Philip Melanchthon

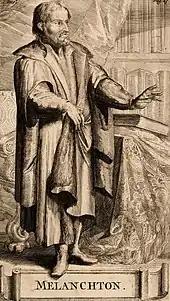
Anonymous Netherlands, "Portrait of Melanchthon", early 18th century, engraving and etching

As a scholar Melanchthon embodied the spiritual culture of his age. His writing was simple and clear; his manuals, even if they were not always original, were quickly introduced into schools and kept their place for more than a century. For him, knowledge existed only for the service of moral and religious education, and so the teacher of Germany prepared the way for the religious thoughts of the Reformation. He was an important figure in the movement known as Christian humanism, which exerted a lasting influence upon scientific life in Germany.